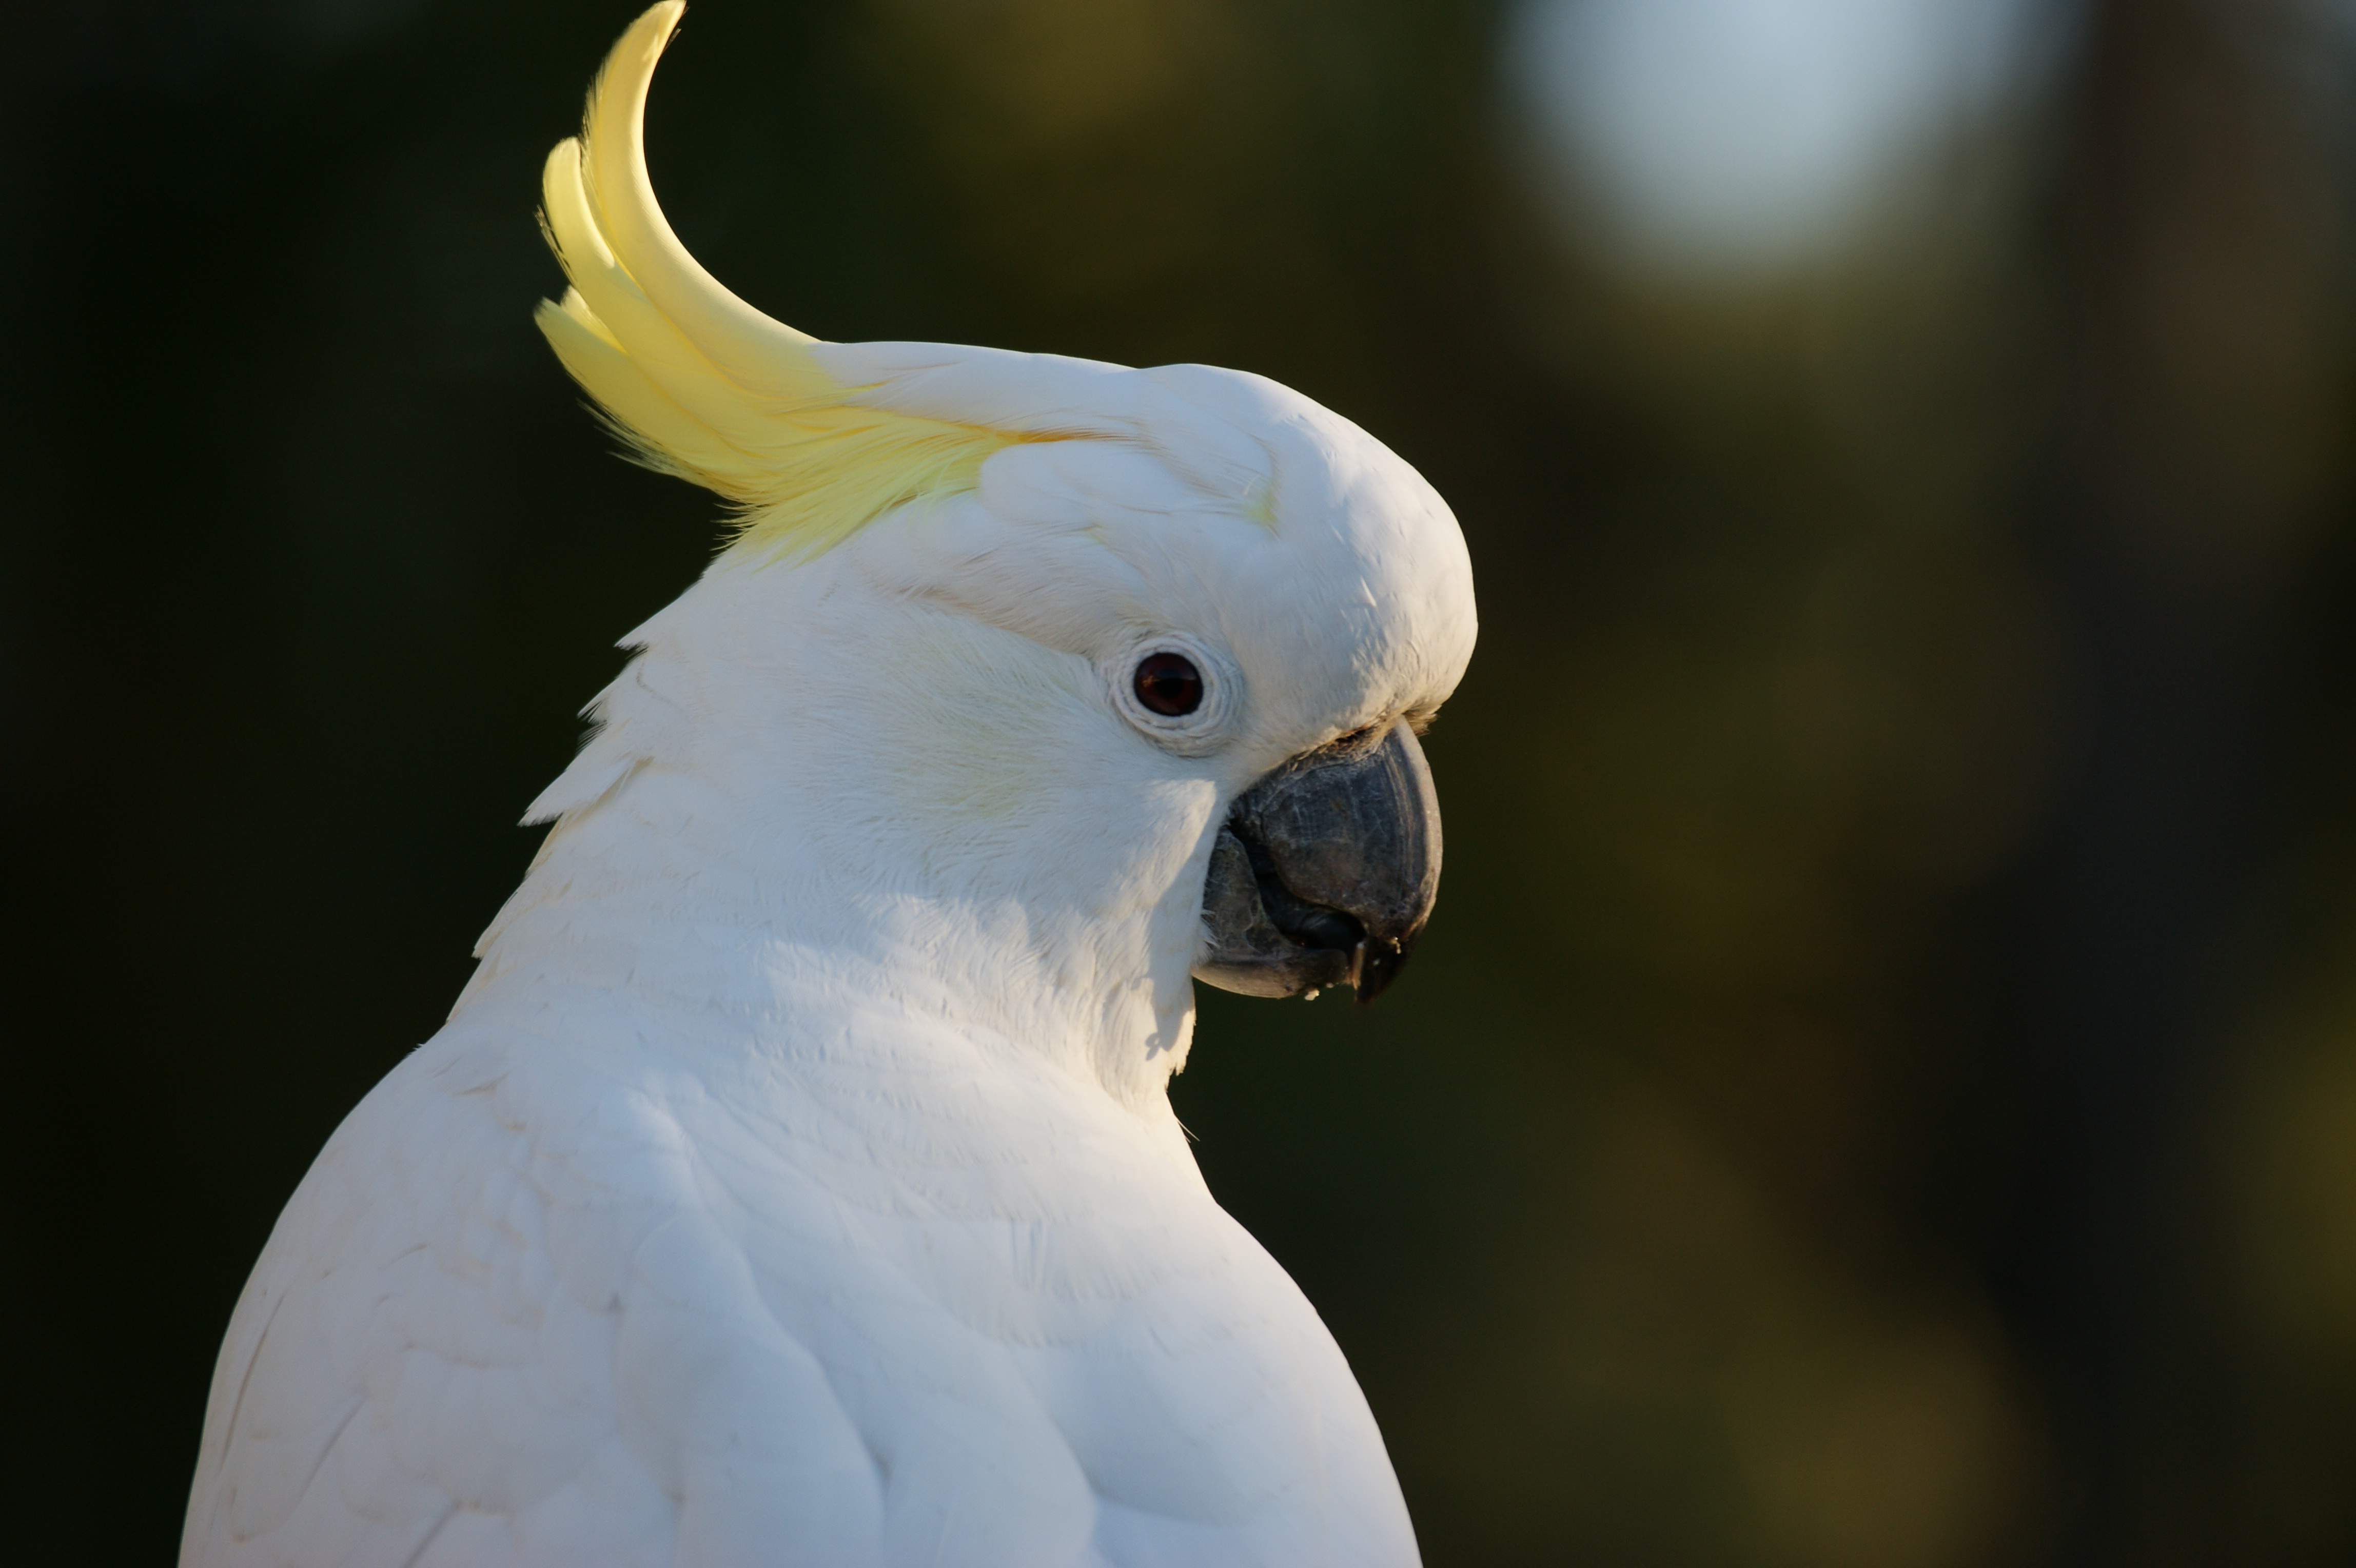
bird, wing, white, pet, beak, tropical, colorful, yellow, fauna, plumage, close up, australia, australian, vertebrate, parrot, crested, parakeet, loud, cockatoo, common pet parakeet, sulphur crested cockatoo, seed eater, sqwark